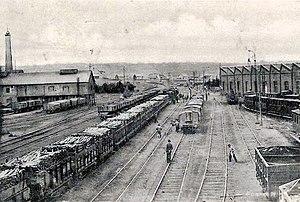
La Compagnie des mines de Bruay extrayait la houille dans le Bassin minier du Nord-Pas-de-Calais. Elle exploitait dix-huit puits de mine répartis sur huit sites de production situés à Bruay-la-Buissière, Haillicourt, Divion et Houdain.